Following of Ante Pavlović

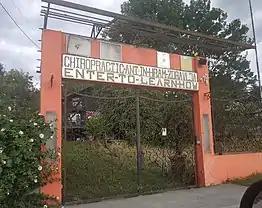
Entrance to Ante Pavlović's estate in Donji Dragonožec.

The following of Ante Pavlović was a Croatian following centered around controversial charismatic Croatian self-proclaimed chiropractor Ante Pavlović.